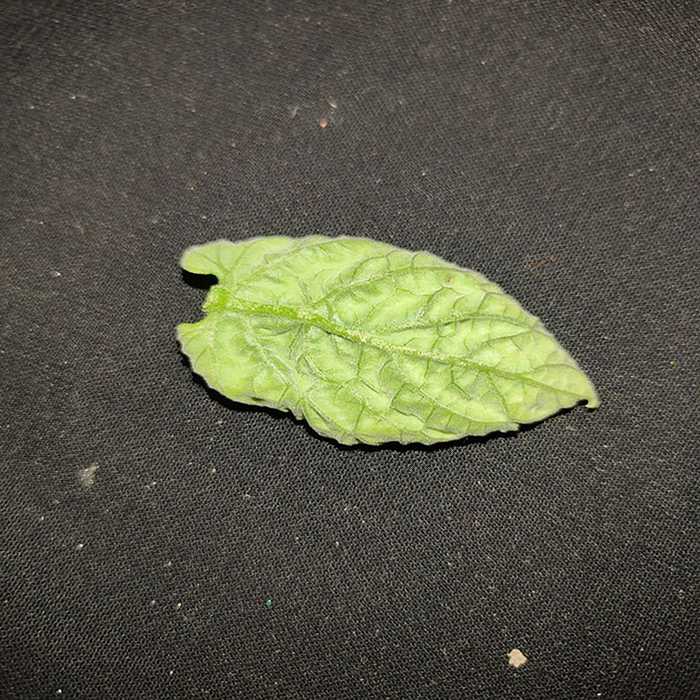
Plant: Tomato
Label: Tomato leaf curl virus